Snow shovel

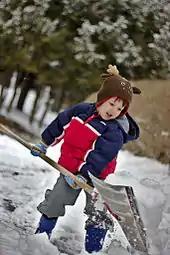
A child in appropriate clothing, moving a shovelful of fresh snow

All snow shovels consist of a handle and a scoop. Sometimes there may be a shaft connecting handle and scoop, while in other snow shovels, the handle is extended and attaches directly to the scoop.